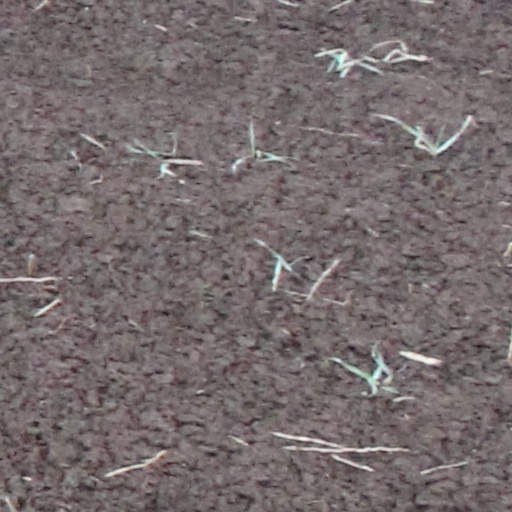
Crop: wheat